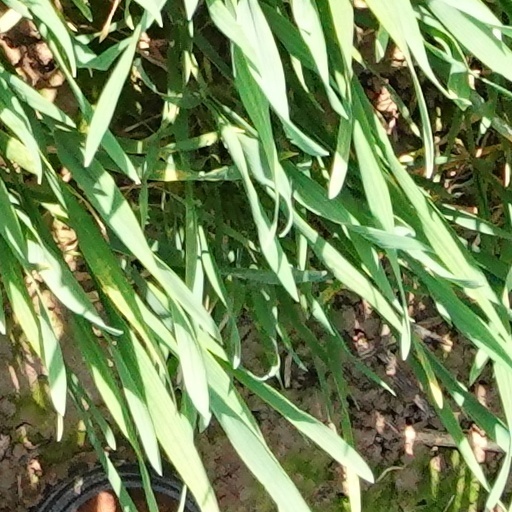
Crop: wheat